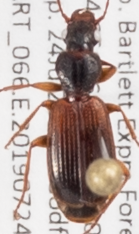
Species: Cymindis neglecta
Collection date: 2019-07-24
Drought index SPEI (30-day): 0.54
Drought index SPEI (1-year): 1.13
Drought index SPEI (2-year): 0.8